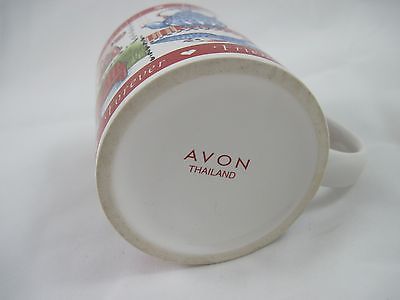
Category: mug